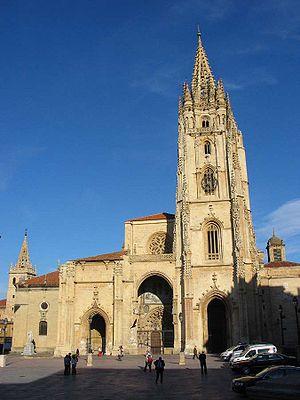
Oviedo ou Oviède est une ville du nord de l'Espagne fondée au VIIIᵉ siècle, capitale de la communauté autonome et de la province des Asturies. En 2018, la ville compte 220 020 habitants. D'aventureux habitants d'Oviedo ont baptisé du même nom trois villes américaines au Paraguay, en République dominicaine et aux États-Unis d'Amérique. Sa devise est « La muy noble, muy leal, benemérita, invicta, heroica y buena ciudad de Oviedo ».